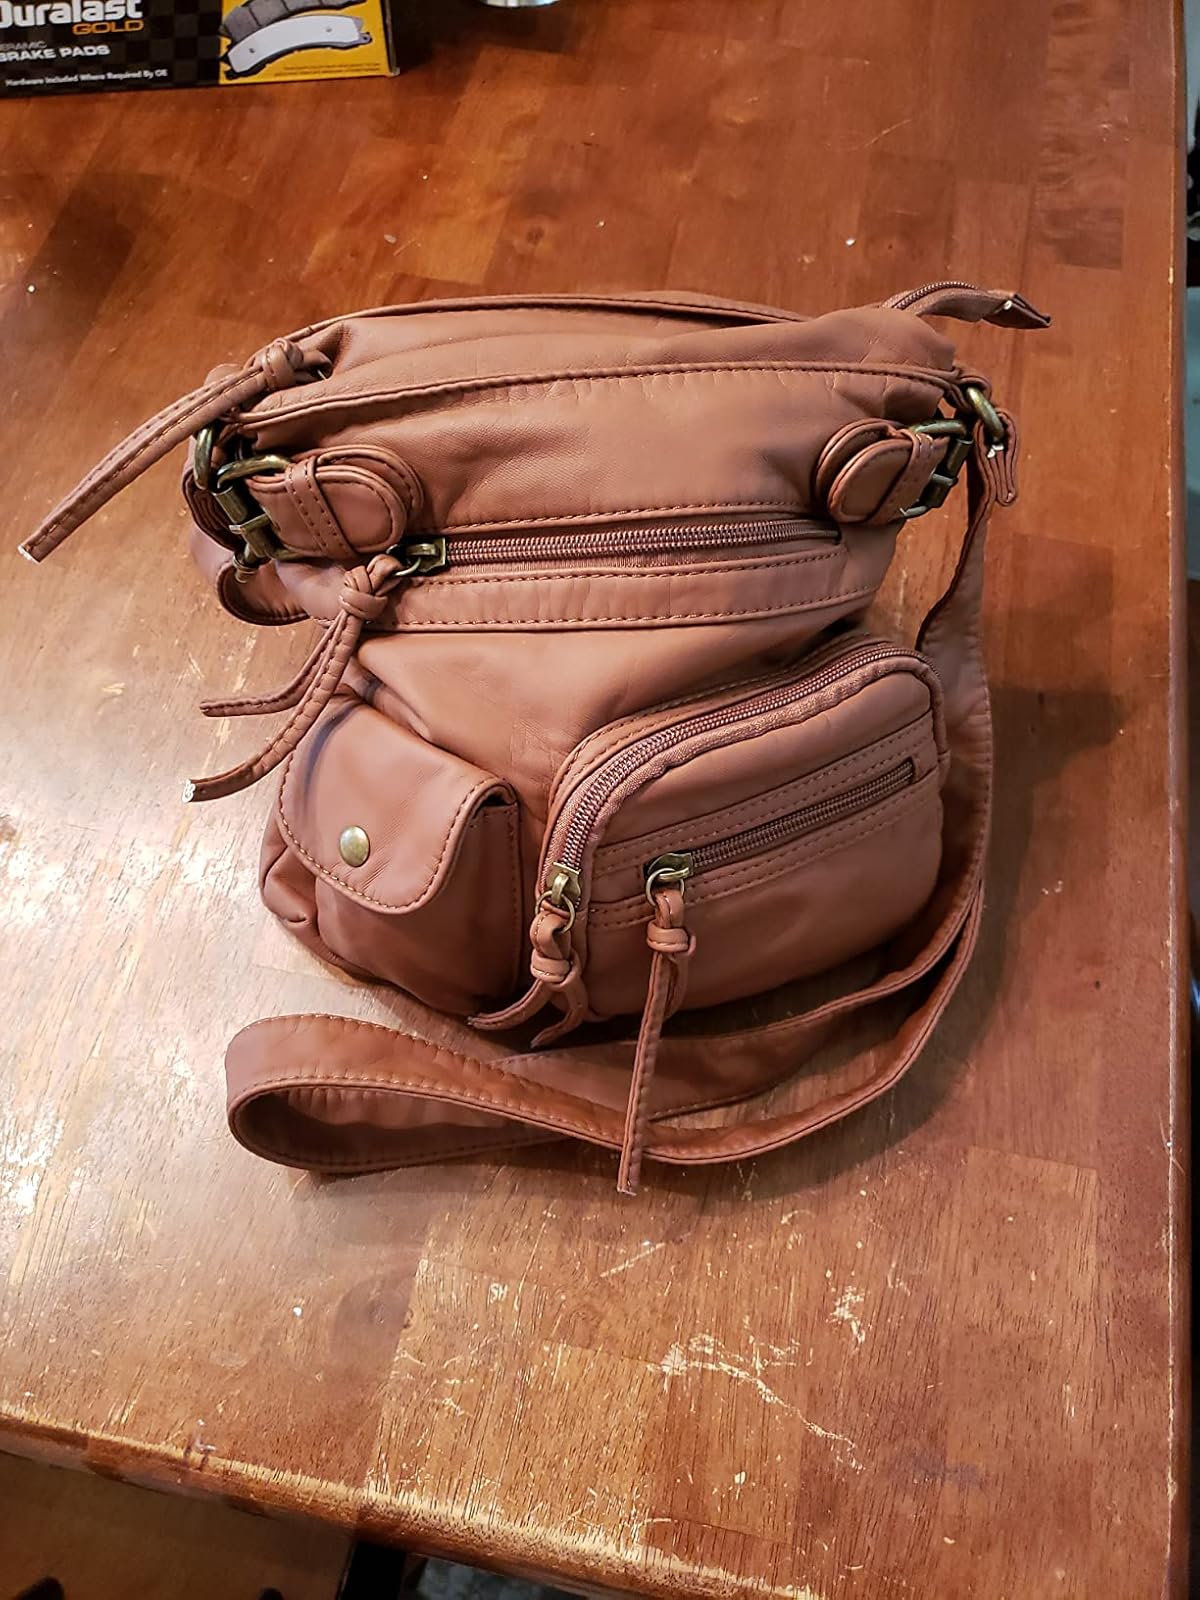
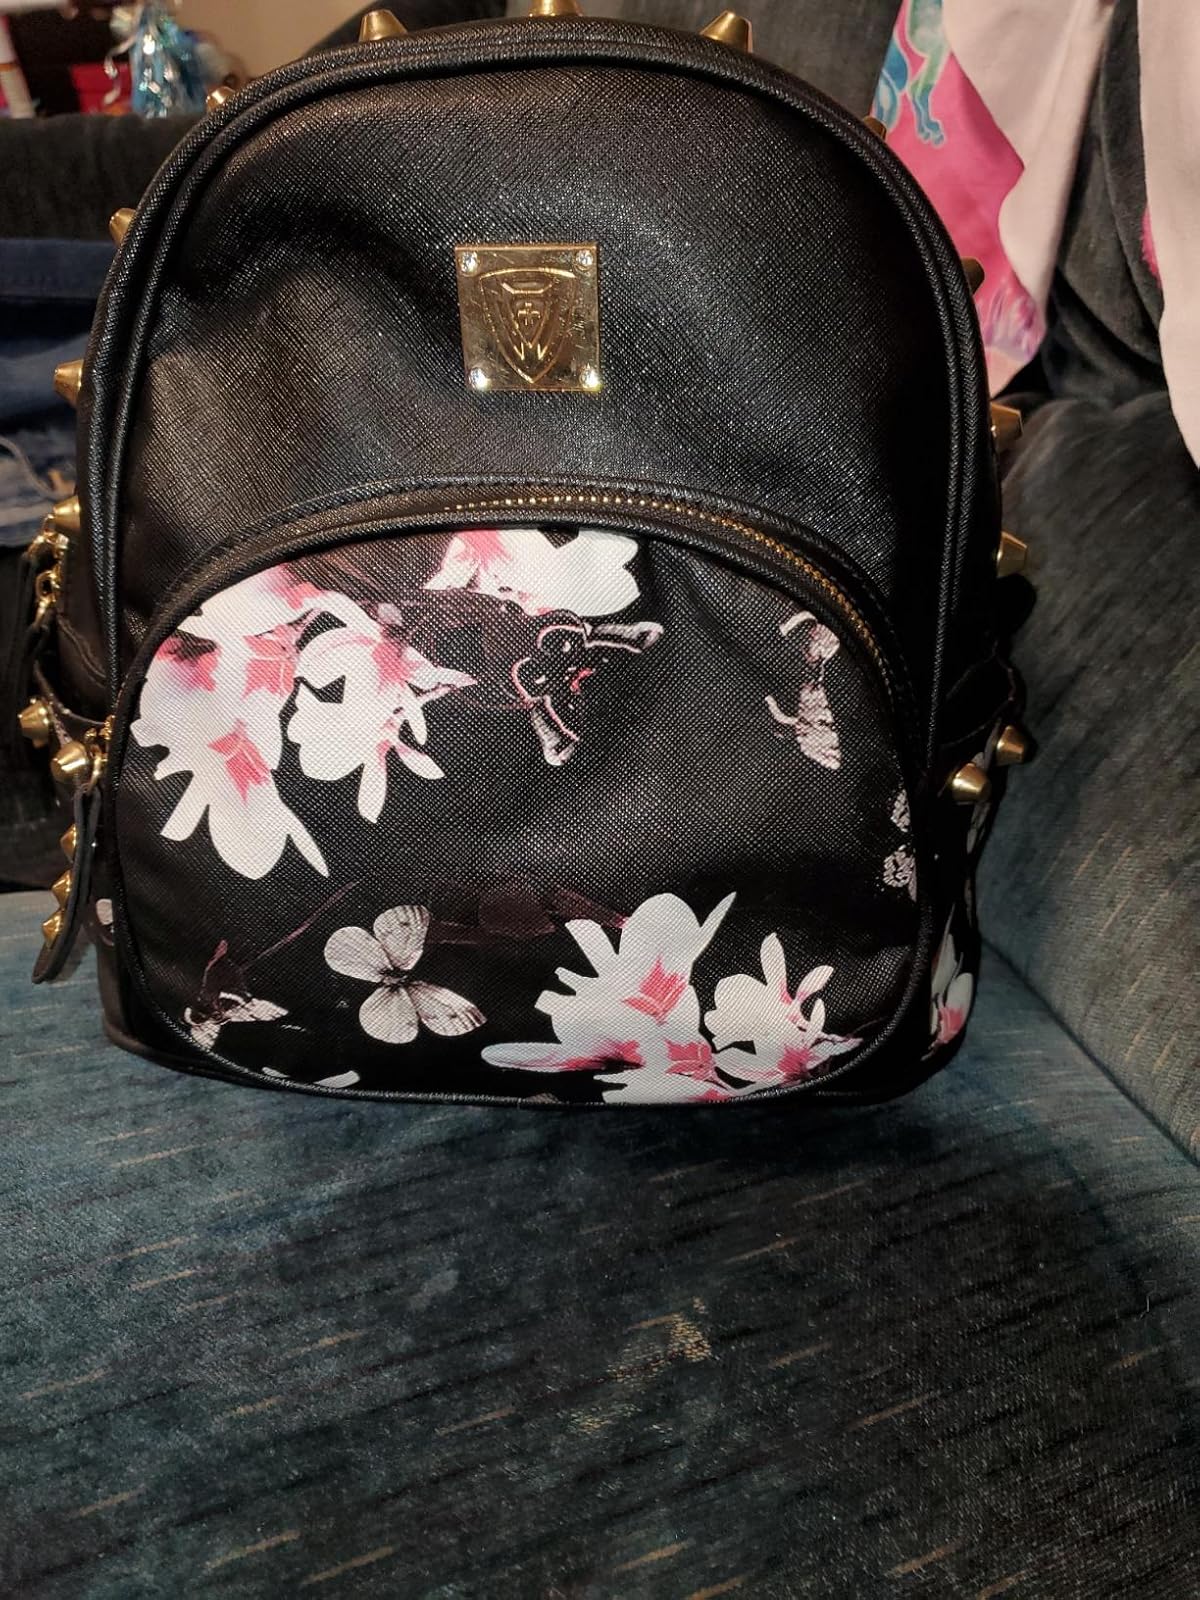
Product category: accessories_handbag
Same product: no